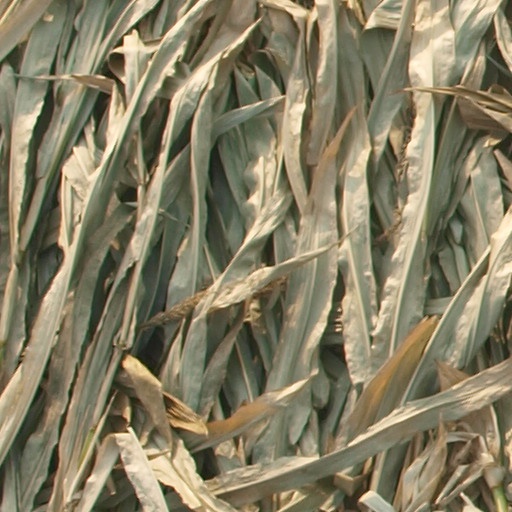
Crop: maize; corn